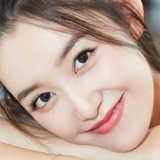
diễn viên Tưởng Y Y